Packard Twelve

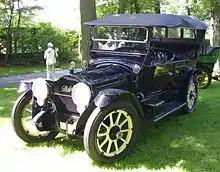
1916 Packard Twin Six Model 1-35 Touring Sedan

The first company produced 12-cylinder engine was in 1916, called the Packard Twin Six (1-25, 1-35) signifying two different wheelbases of and , and was for four years the only product sold until the Single Six returned in 1921. The standard paint scheme for open cars, touring sedans, phaetons, and runabouts was Packard blue with cream yellow striping on body and door panels, with black used on the underbody, radiator, fenders, chassis and running gear with no striping. Wheels were painted cream yellow with black stripes. Closed body choices were painted similar without cream yellow painted wheels. Brightwork was nickel plated, and a Warner speedometer, with a Waltham clock, among other items, were standard equipment. Optionally, the choice of interior and exterior colors were endless to accommodate the customers preferences.